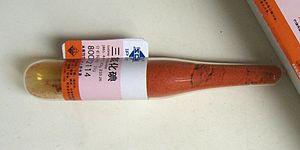
Le trichlorure d'iode est un composé d'iode et de chlore. Il se présente sous forme d'un solide jaune vif.